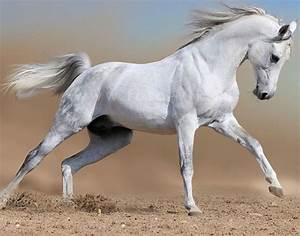
Label: horse